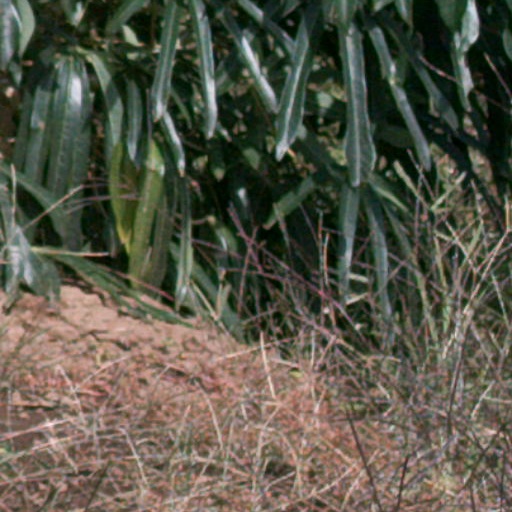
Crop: cassava